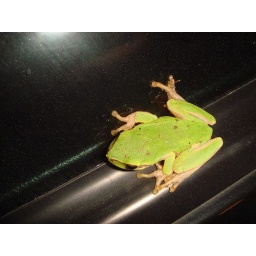
A small frog walking on a car in France.